Jurong East MRT station

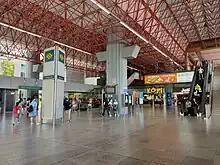
Exit A of Jurong East station

The station, initially named Jurong Town, was announced in October 1983 to be built as part of Phase II of the initial MRT system. Initially expected to be completed by 1992, the completion date of Phase II was pushed earlier to 1990. The station would be part of the Phase II MRT segment from Clementi to Lakeside.